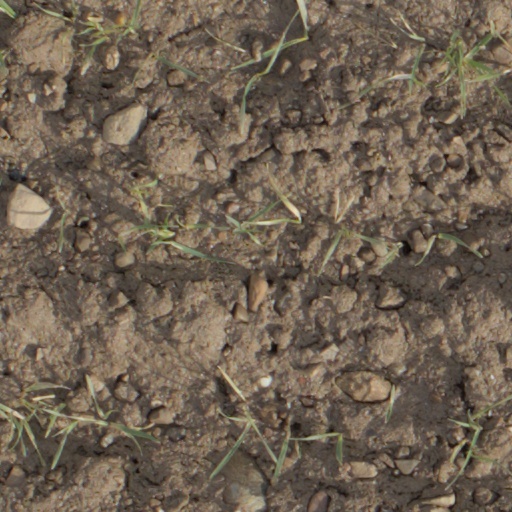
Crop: wheat